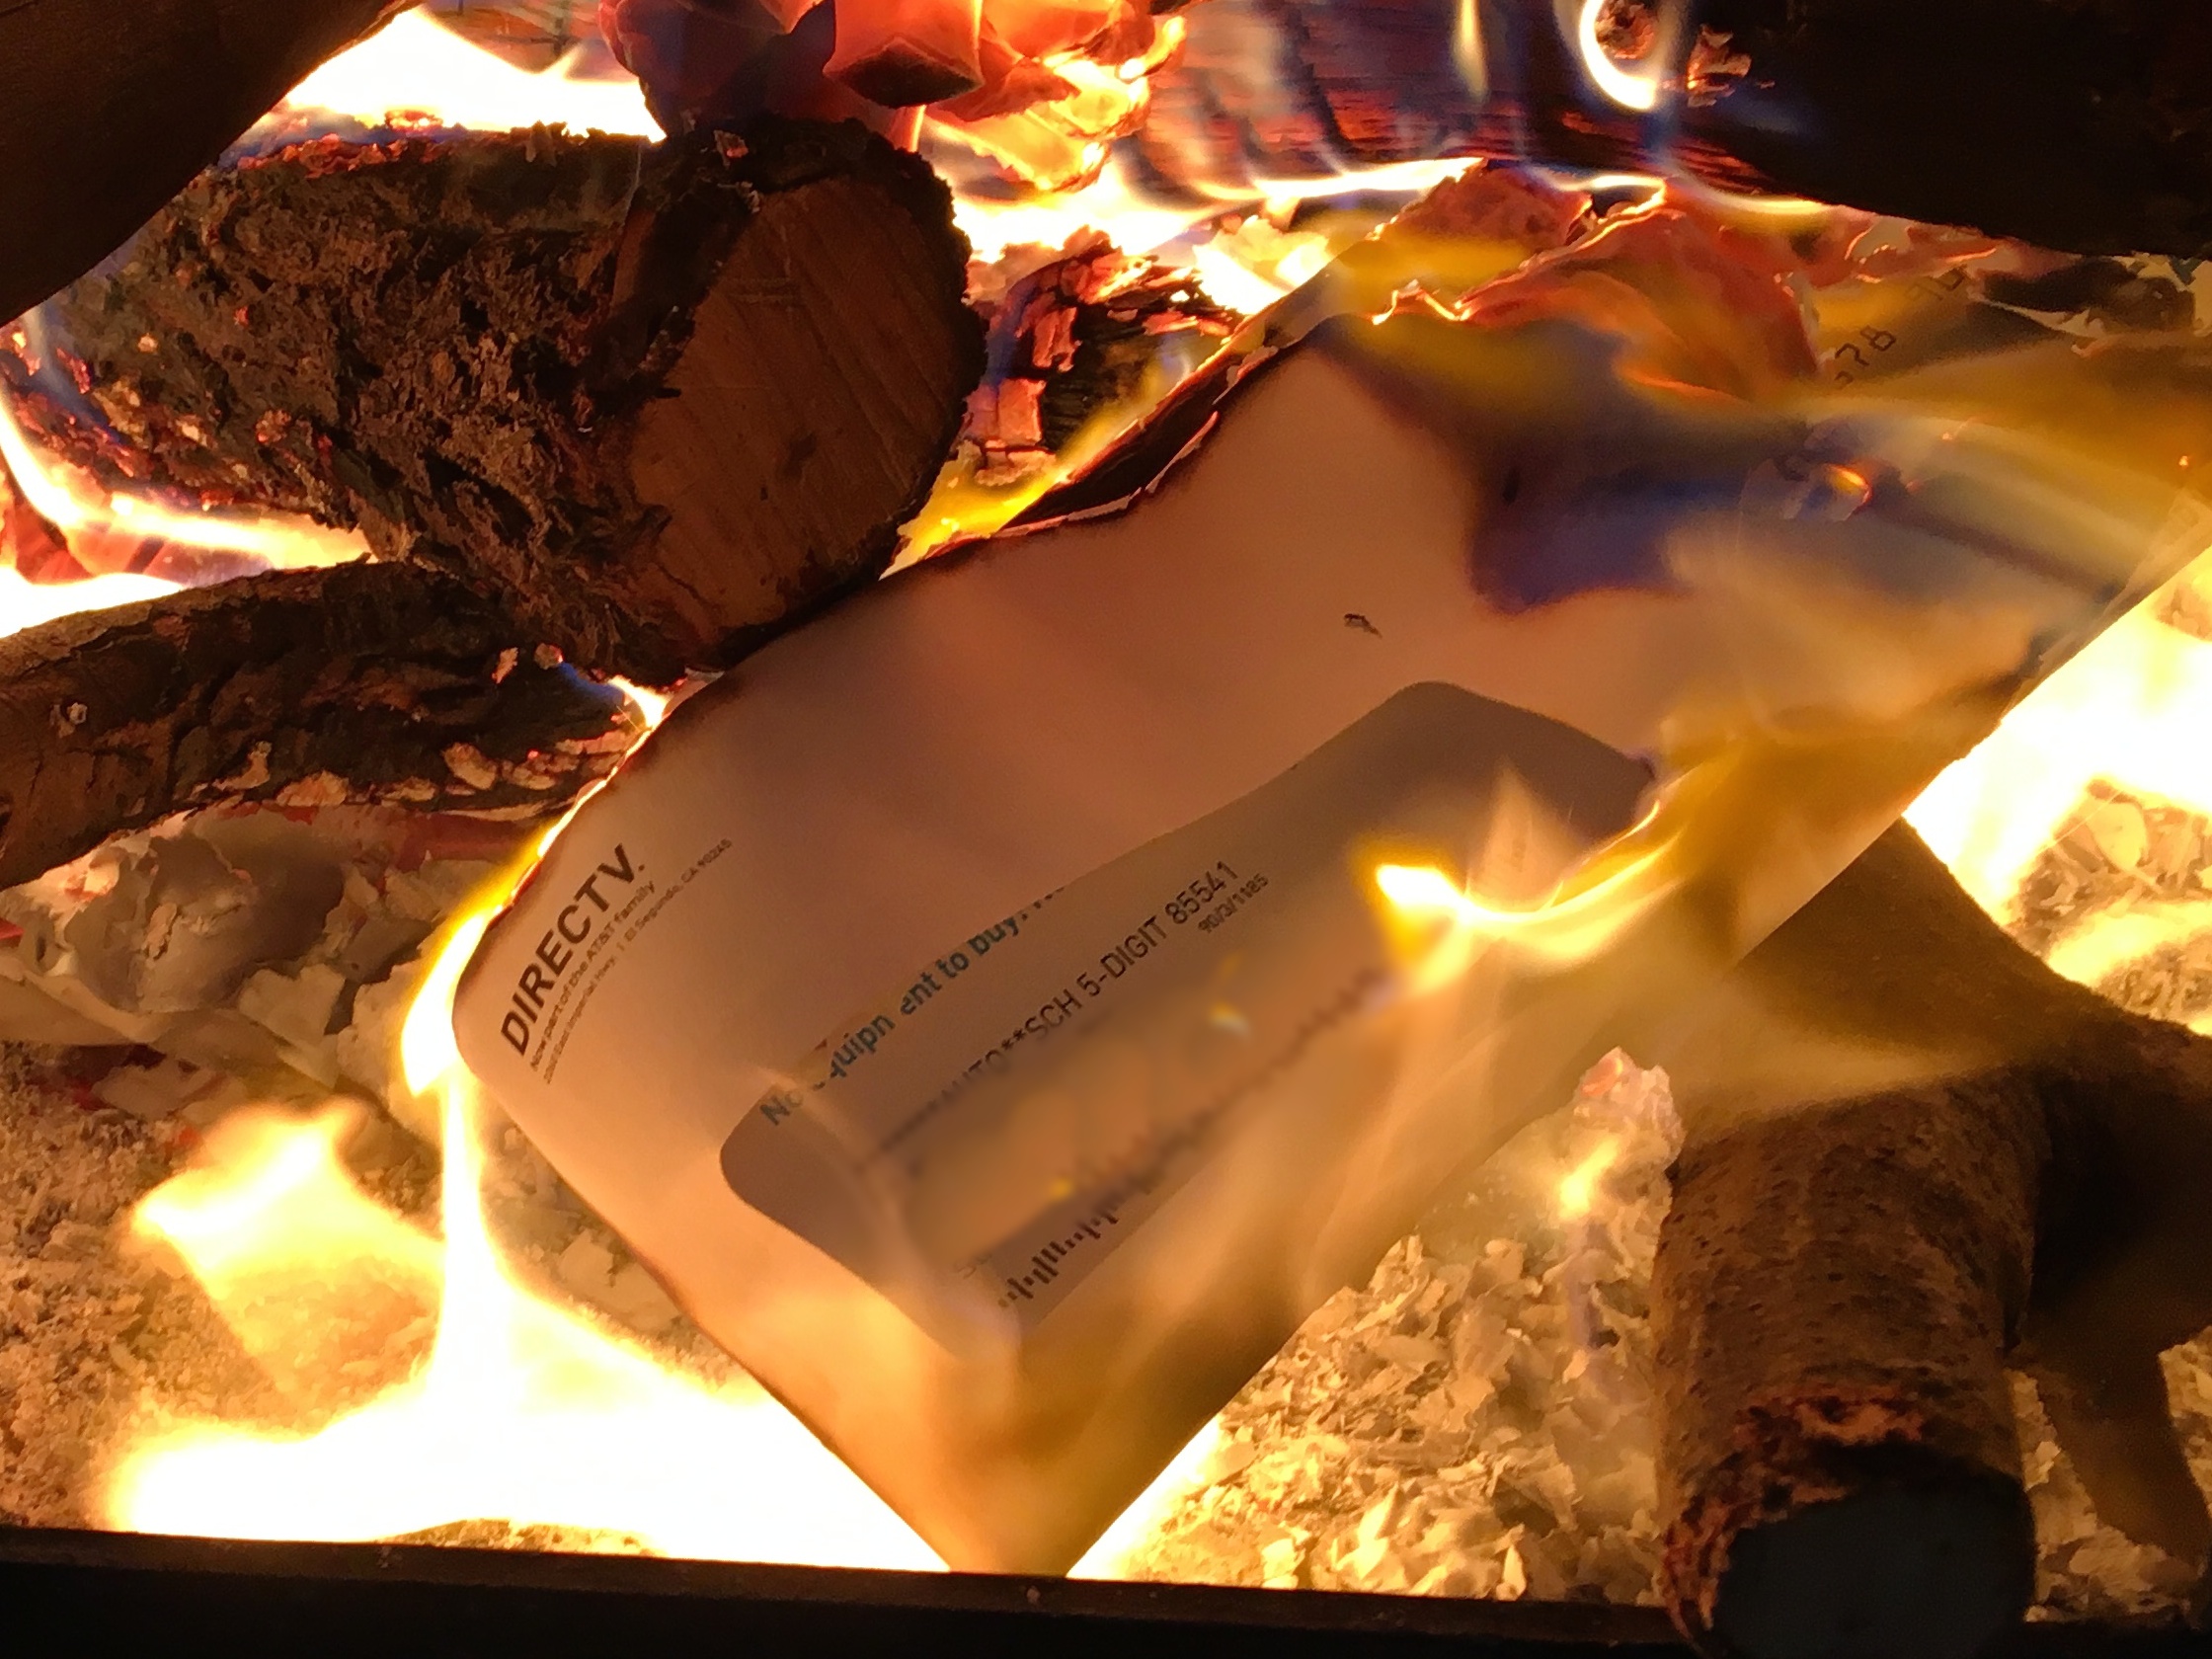
dish, food, flame, fire, campfire, meat, cuisine, bonfire, screenshot